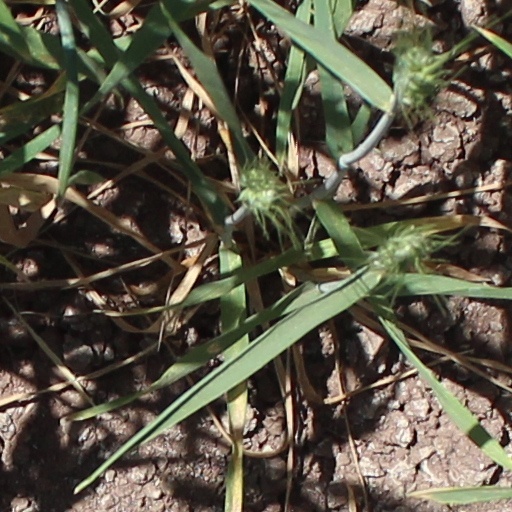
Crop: wheat